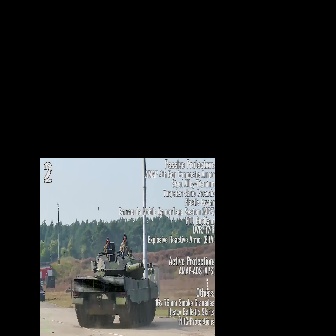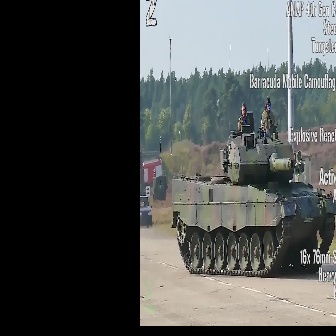
  Please identify the target specified by the bounding box [71,241,158,327] in the first image and locate it in the second image. Return the coordinates in [x_min,y_min,x_max,y_max] format.
Answer: [171,110,336,275]